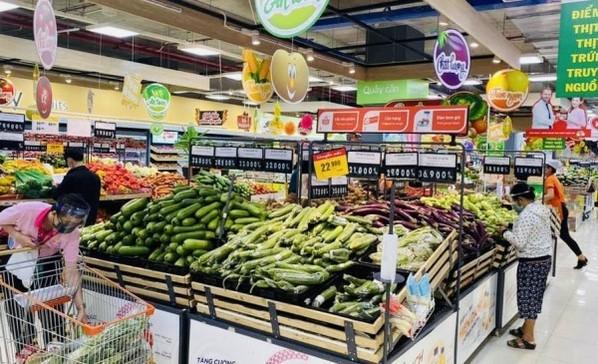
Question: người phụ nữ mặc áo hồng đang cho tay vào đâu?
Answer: người phụ nữ mặc áo hồng đang cho tay vào trong xe đẩy siêu thị